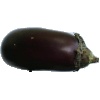
Label: eggplant